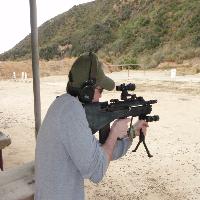
Weather: cloudy or overcast